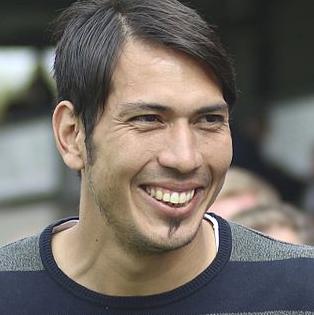
Age: 27